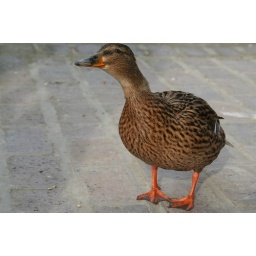
A duck straining its neck almost out of shot by the physics building on the lake